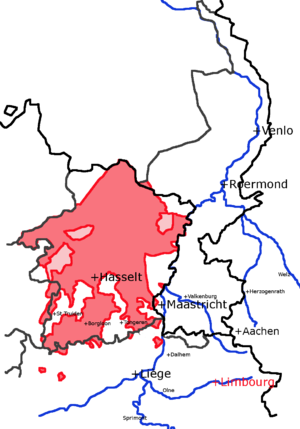
Le comté de Looz, parfois encore comté de Los ou Loos, en prononçant Lau, est un ancien comté du Saint-Empire romain germanique qui s'étendait approximativement à la fin de l'ancien régime sur la province belge actuelle du Limbourg, sans comprendre ni Tongres ni Saint-Trond.